Soleas

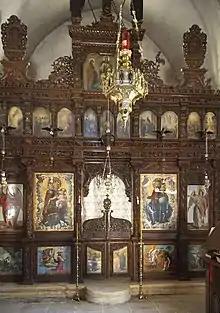
Marble soleas in front of the iconostasis at Moni Arkadiou, Crete

The soleas ( = meaning (“bottom, base”, as used in "sole of a shoe", cf. also the "sole" from the resemblance of fish to a flat shoe. Of uncertain origin)) is an extension of the sanctuary platform in an Eastern Orthodox temple (church building). The soleas projects beyond the iconostasis, forming a narrow walkway running the full length of the iconostasis.